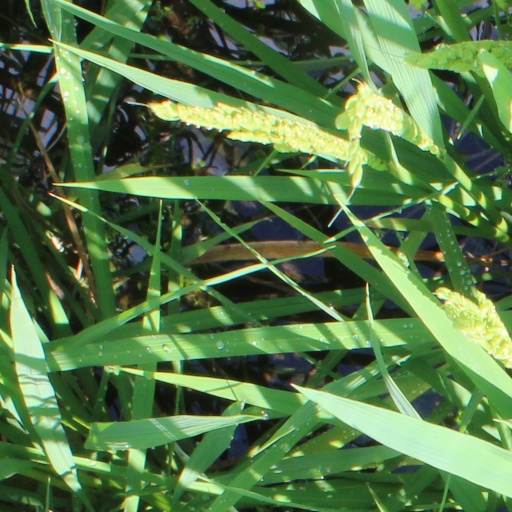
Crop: rice